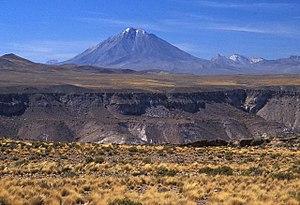
Le Tacora est un stratovolcan du Chili.